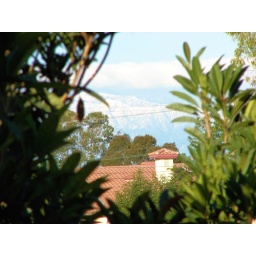
Taken from the 3rd floor of my apartment building in Anaheim.